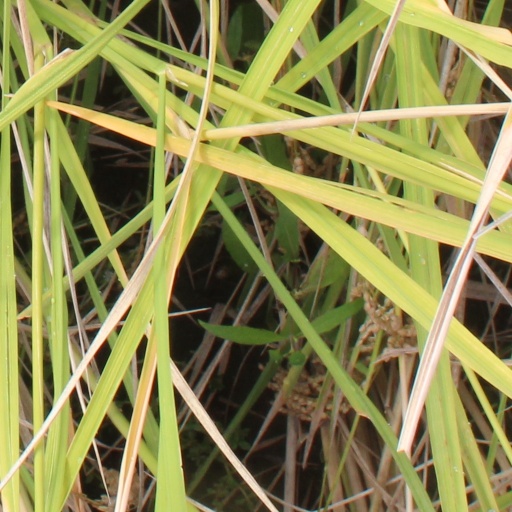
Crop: rice